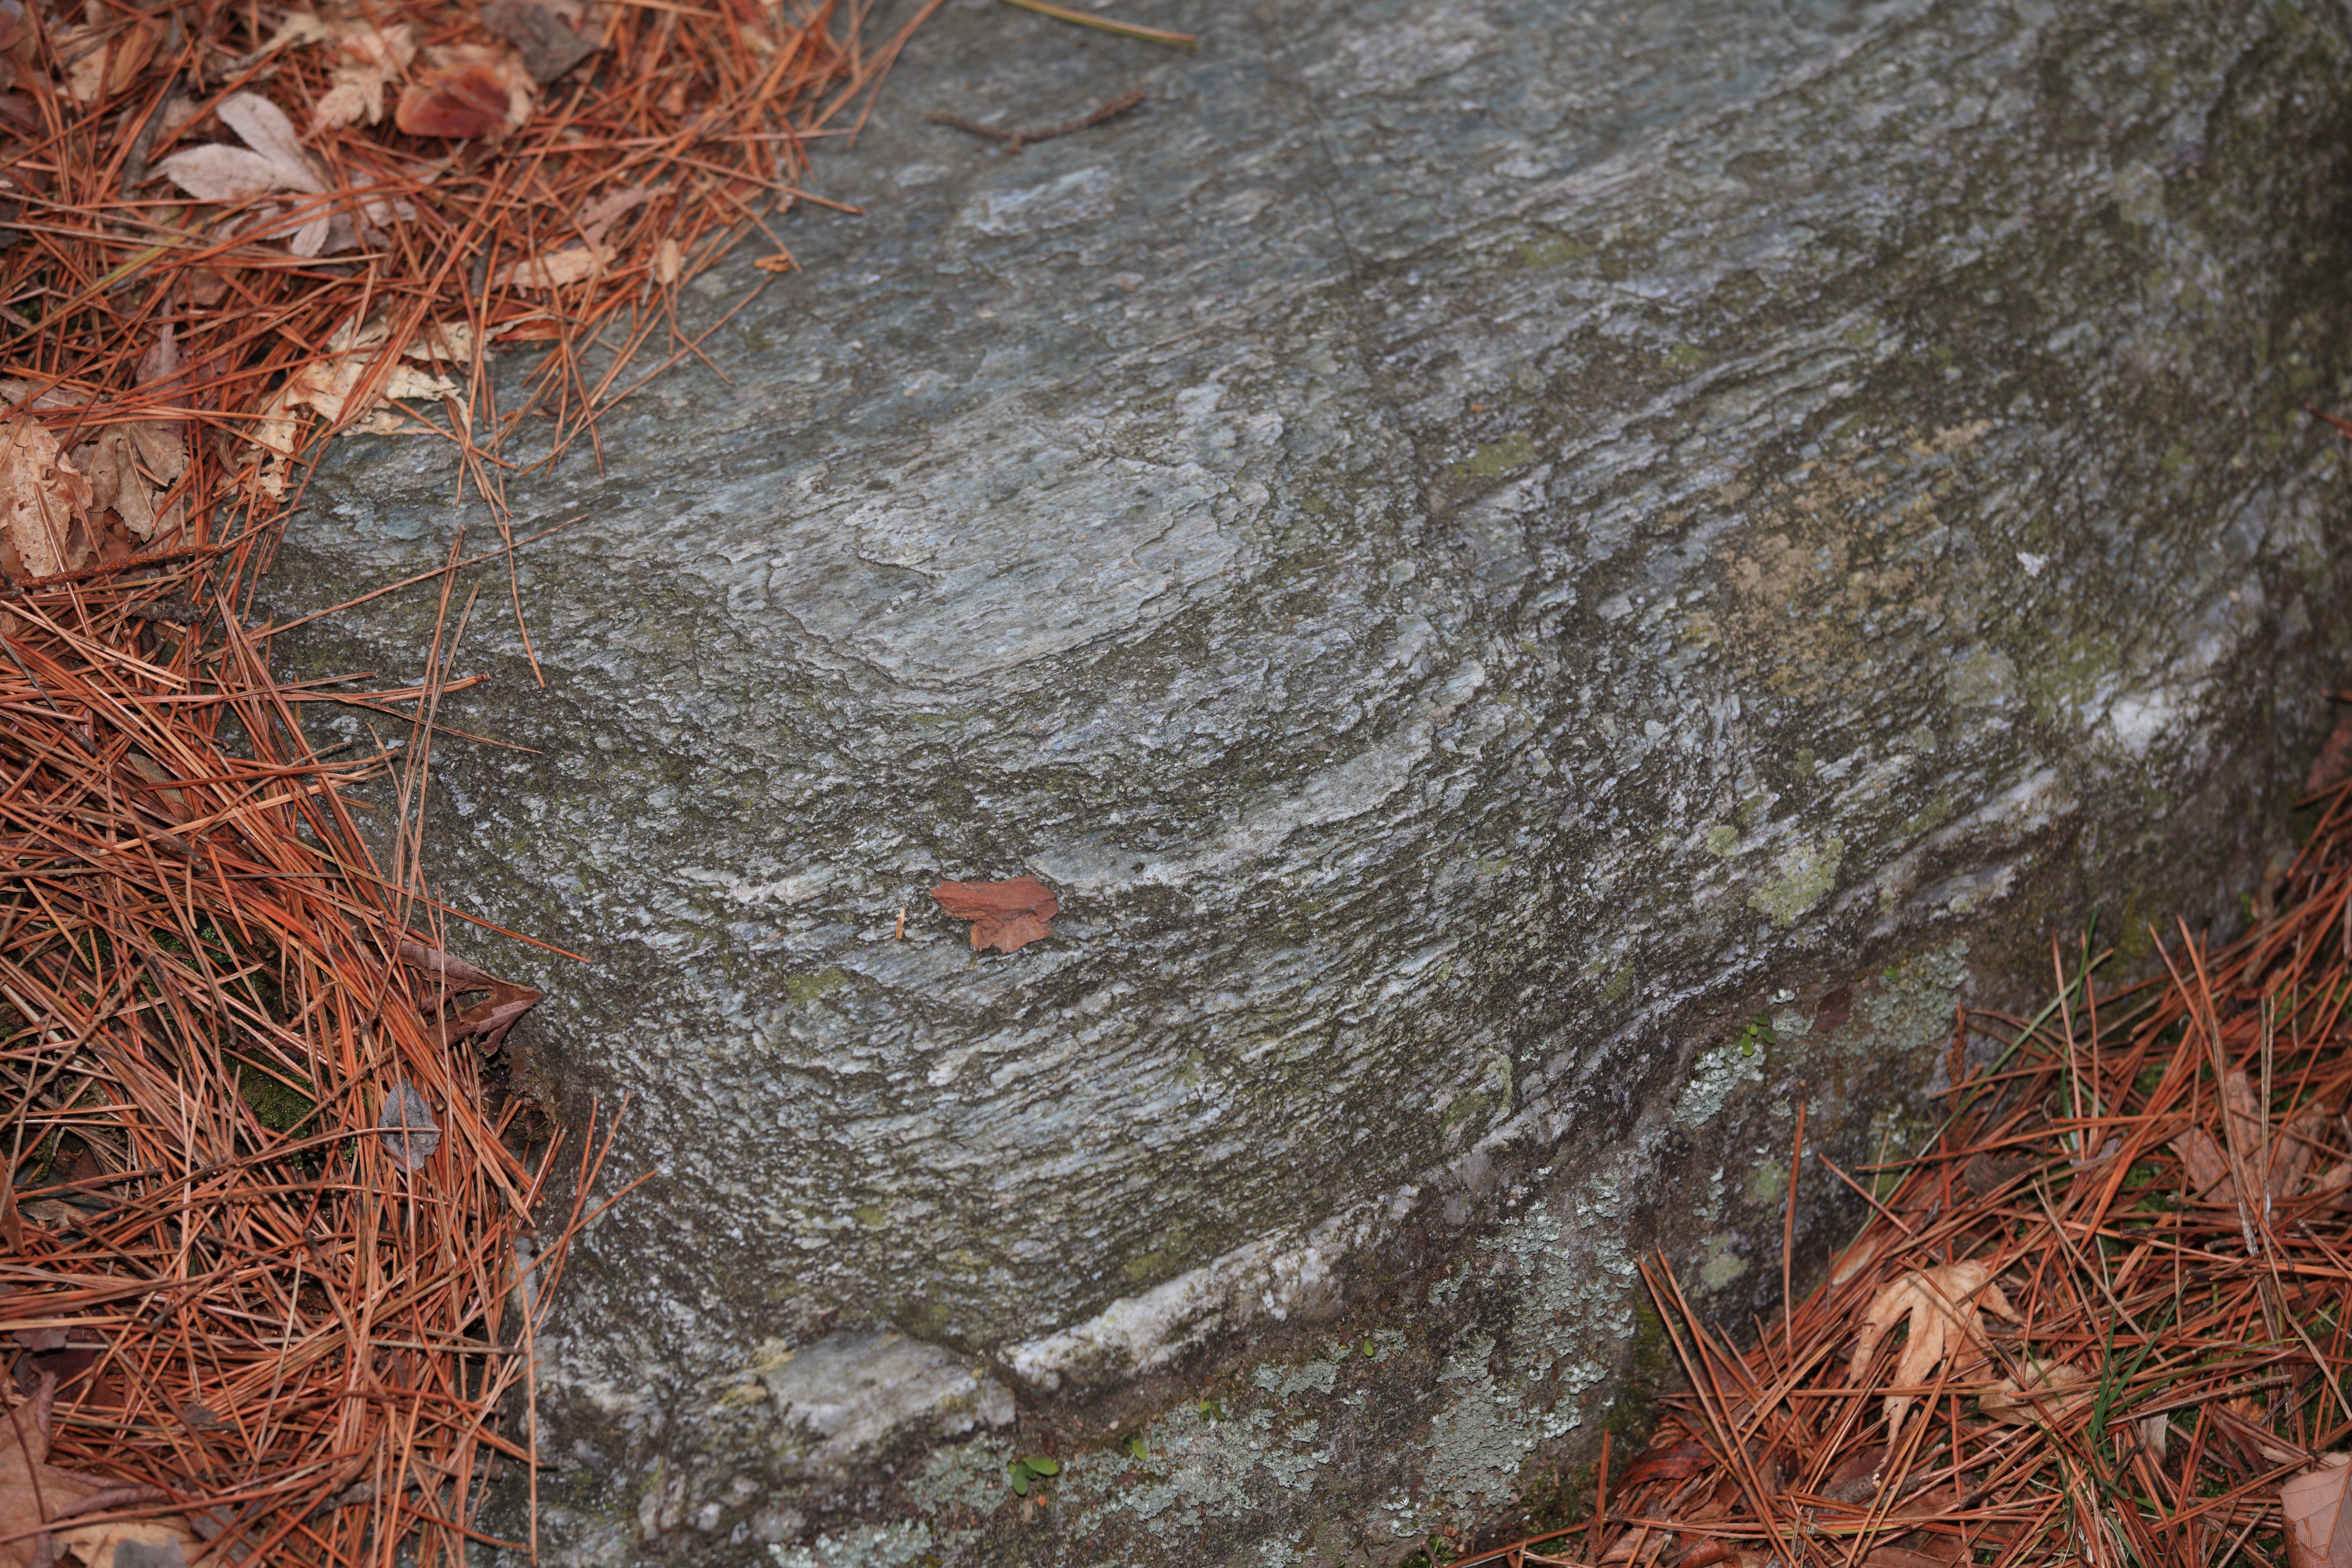
tree, nature, rock, wood, texture, leaf, trunk, wildlife, high, soil, terrain, material, rocks, cool image, geology, 5d, hires, markii, hi, res, resolution, gunma, takasaki, tokumeien, woody plant, geological phenomenon